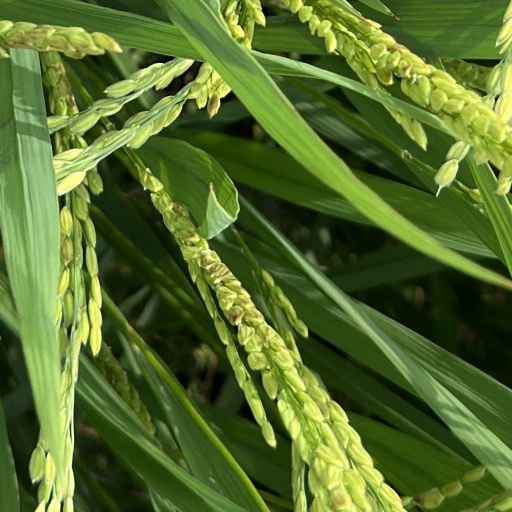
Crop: rice